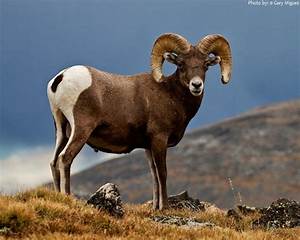
Label: pecora